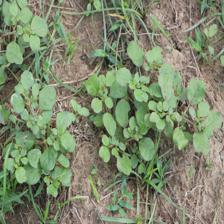
Label: BroadLeafWeed